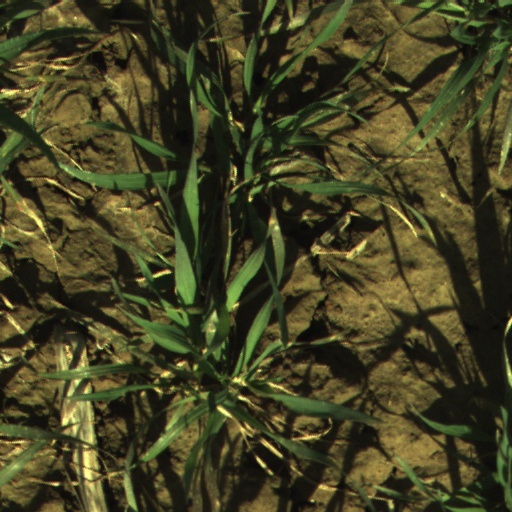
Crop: wheat